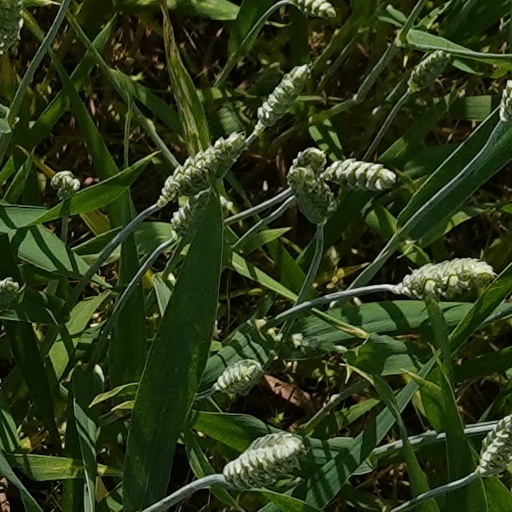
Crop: wheat